The Unknown Soldier (1955 film)

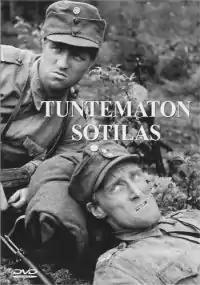
DVD cover of the region free release.

The Unknown Soldier is a Finnish war film directed by Edvin Laine that premiered in December 1955. It is based on "The Unknown Soldier", a novel by Väinö Linna. The story is about the Continuation War between Finland and the Soviet Union as told from the viewpoint of ordinary Finnish soldiers.